Common good constitutionalism

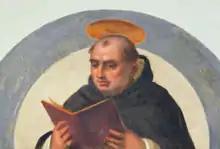
Thomas Aquinas, whose definition of law forms the basis for common good constitutionalism

Common good constitutionalism is a legal theory formulated by Harvard law professor Adrian Vermeule that asserts that "the central aim of the constitutional order is to promote good rule, not to 'protect liberty' as an end in itself". Vermeule describes it as an attempt to revive and develop the classical legal tradition by understanding enacted law as a positive application of background natural law principles. Within this tradition, he claims law is defined as "an ordinance of reason promulgated by political authorities for the common good." Vermeule states that law in this sense is "not tethered to particular written instruments of civil law or the will of the legislators who created them" but instead embody rational determinations of the common good, and it is those determinations, as well as the natural law background against which they are made, which constitute the law. Vermeule says that these principles include "a candid willingness to "legislate morality."